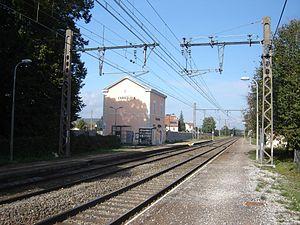
Gare ferroviaire à Corgoloin, Bourgogne, France
La gare de Corgoloin est une gare ferroviaire française de la ligne de Paris-Lyon à Marseille-Saint-Charles, située sur le territoire de la commune de Corgoloin, dans le département de la Côte-d'Or en région Bourgogne-Franche-Comté.
Corgoloin est une commune française située dans le département de la Côte-d'Or en région Bourgogne-Franche-Comté.